Col. J. Hinckley House

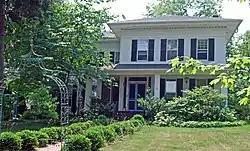

The Col. J. Hinckley House is a single-family home located at 210 High Street in Fenton, Michigan. It was listed on the National Register of Historic Places in 1982.